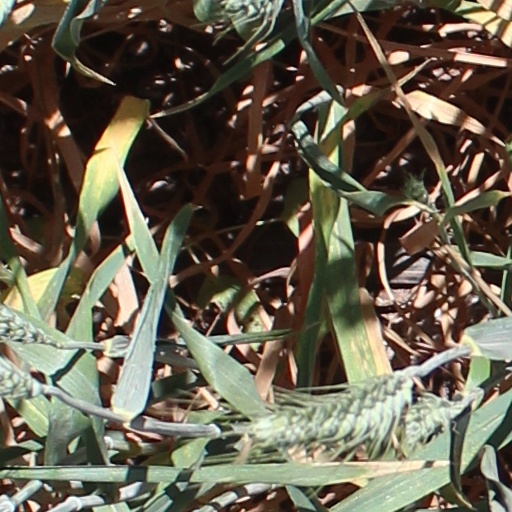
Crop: wheat